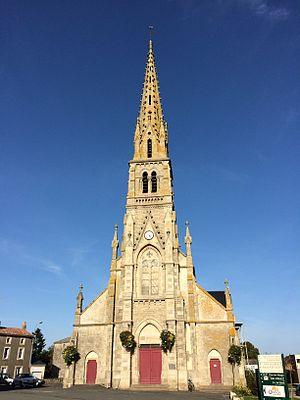
Église de Saint-Aubin-de-Baubigné 79700
Saint-Aubin-de-Baubigné est une ancienne commune française située dans le département des Deux-Sèvres et la région Nouvelle-Aquitaine. Elle a le statut de commune associée depuis sa fusion avec la commune de Mauléon en 1973.